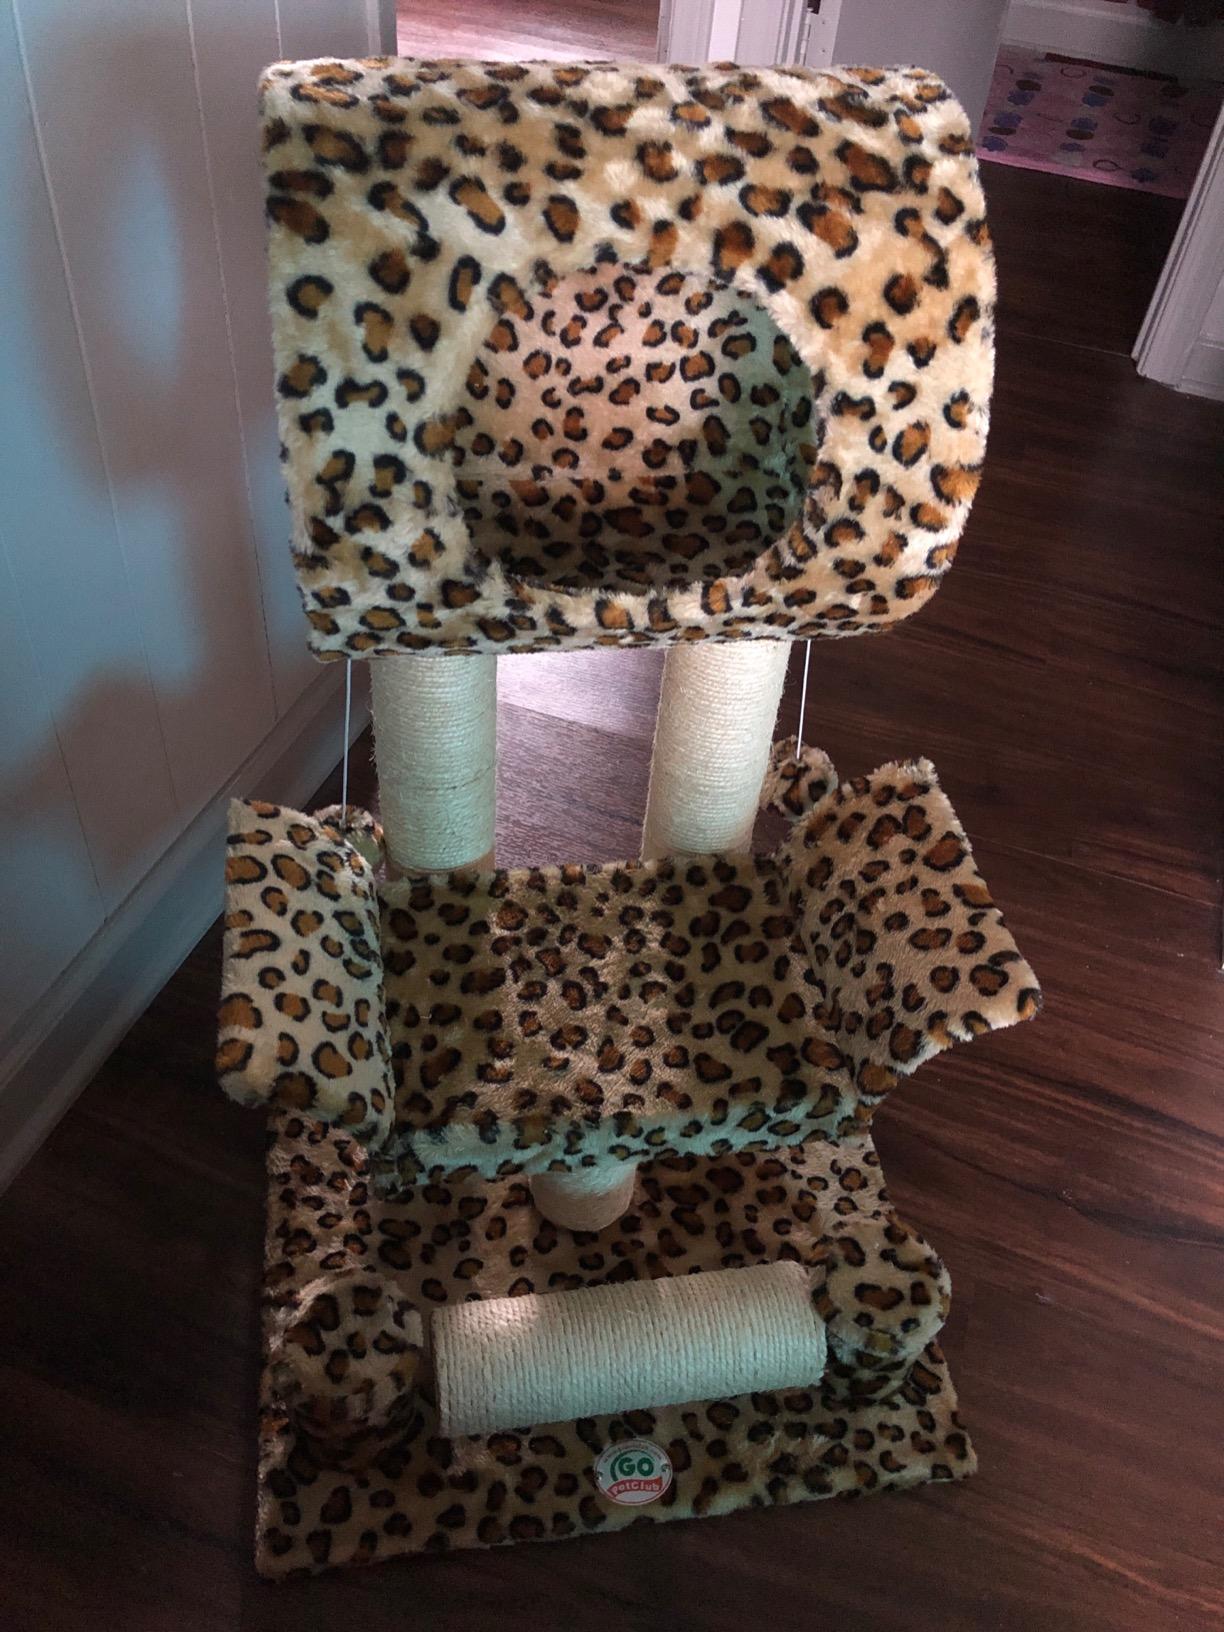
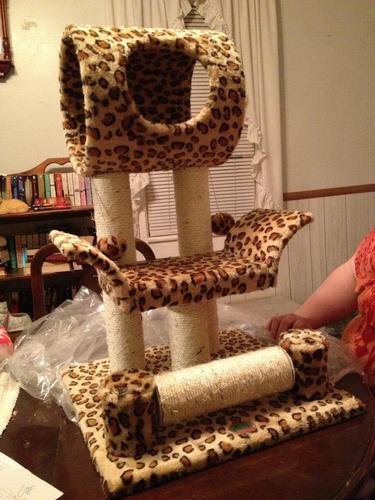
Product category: items_cat tree
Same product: yes